Glen Johnson

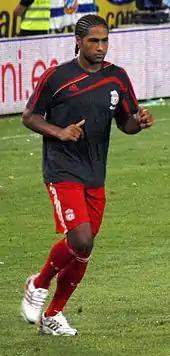
Johnson warming up for Liverpool in 2009

A Portsmouth representative confirmed on 13 June 2009 that a "sizeable bid" had been received for Johnson, with Chelsea, Liverpool and Manchester City being mooted as possible suitors. On 16 June 2009, Portsmouth agreed a bid believed to be £18.5 million from Liverpool. However, two days later Portsmouth confirmed they had also accepted a bid from Chelsea and it was up to the player as to who he wanted to join. Liverpool were believed to have tabled the £10 million bid on the basis that they were still owed £7 million by Portsmouth from the purchase of Peter Crouch in the summer of 2008, with Liverpool willing to reduce the fee owed on signing Johnson. On 22 June 2009, Liverpool announced the transfer and on 26 June 2009, Johnson signed a four-year contract. Johnson made his Premier League debut on 16 August 2009 in a 2–1 defeat by Tottenham Hotspur.